Kabul

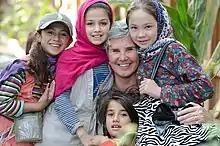
Afghan girls in Kabul in 2012

With an increasing population the city experienced rapid urbanisation, and many informal settlements were built. Numerous modern housing complexes were built after the late 2000s, many of them gated and secured, to serve a growing Afghan middle class. These included the Aria City (in District 10) and Golden City (District 8). Complexes were built out of town, such as the Omid-e-Sabz township (District 13), Qasaba/Khwaja Rawash township (District 15), and Sayed Jamaludin township (District 12).